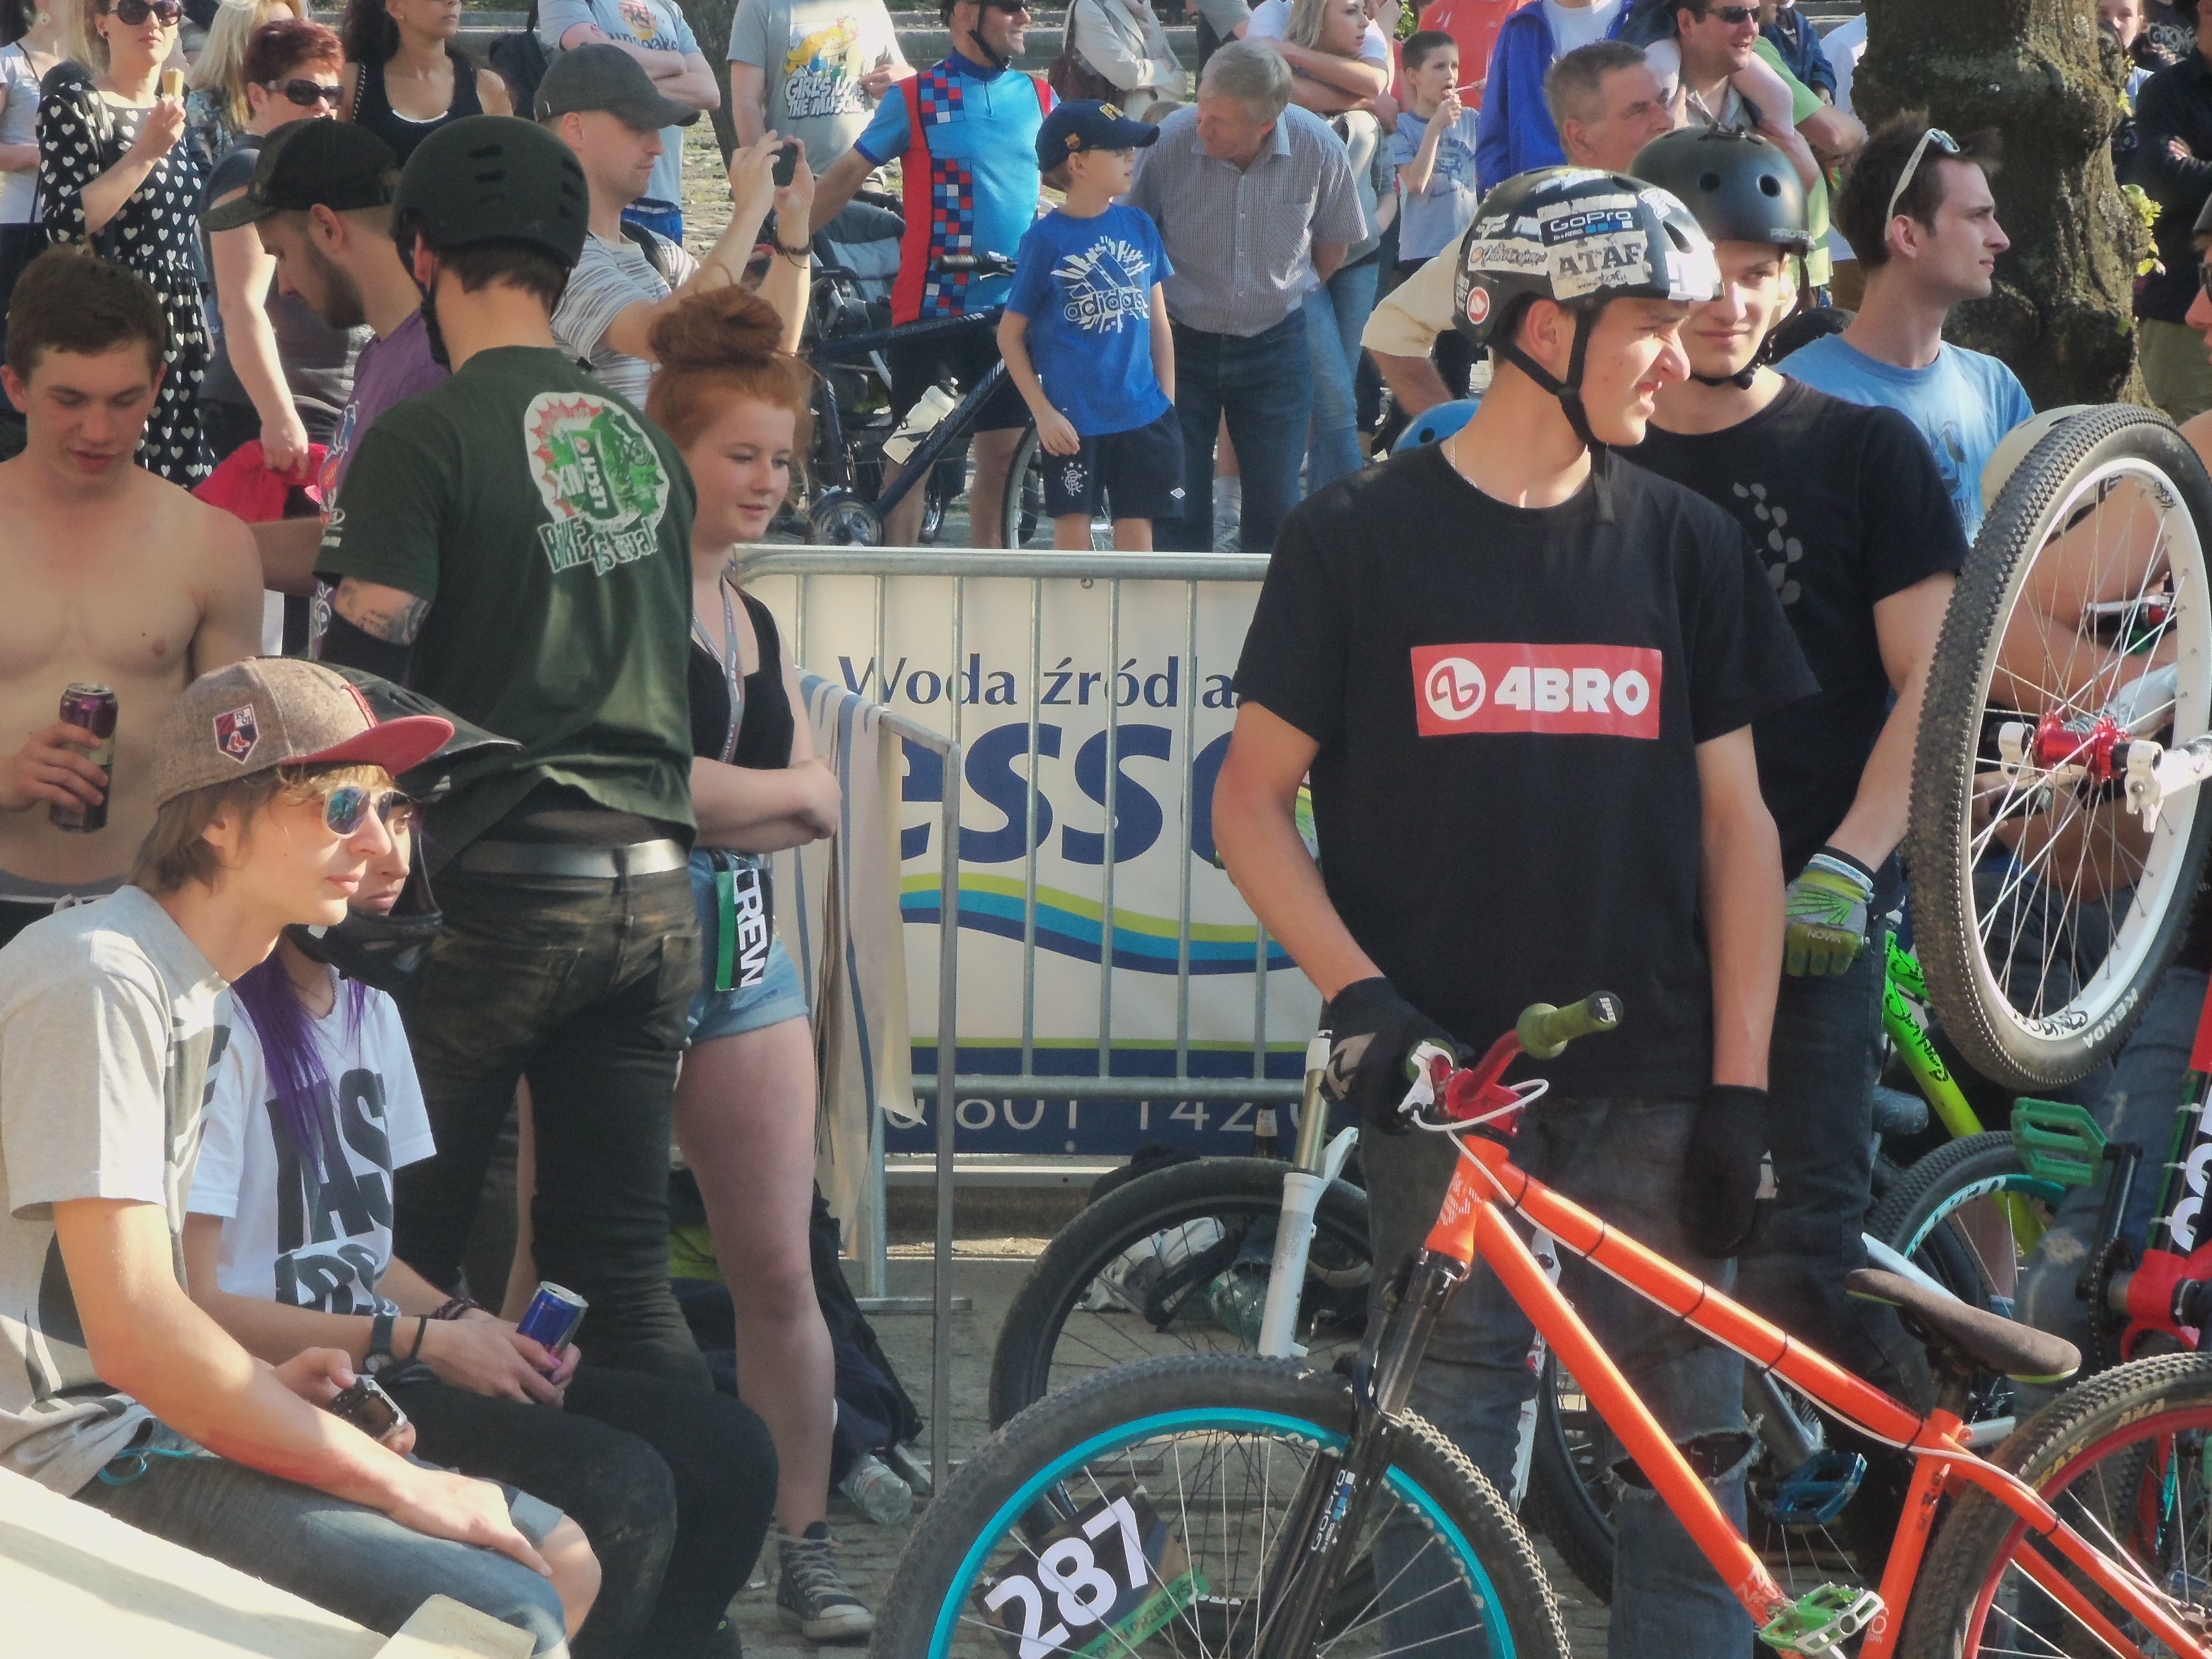
people, bicycle, bike, audience, vehicle, mountain bike, cycling, race, sports, triathlon, road cycling, cycle sport, bicycle racing, bicycle motocross, endurance sports, road bicycle racing, duathlon